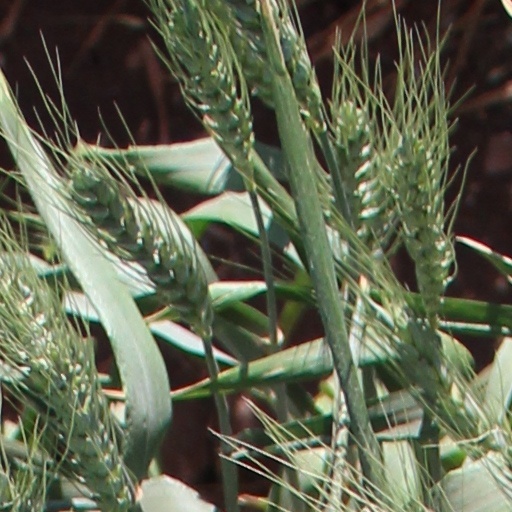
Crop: wheat